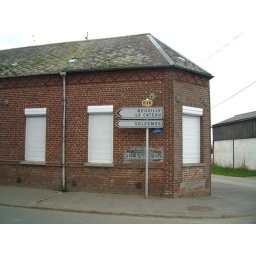
German road sign in Briastre, Nord.